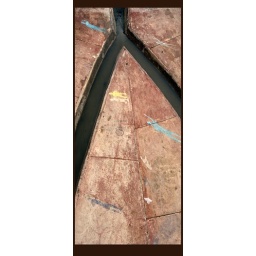
white bird in canal